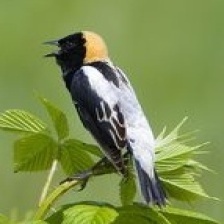
Species: BOBOLINK
Scientific name: DOLICHONYX ORYZIVORUS